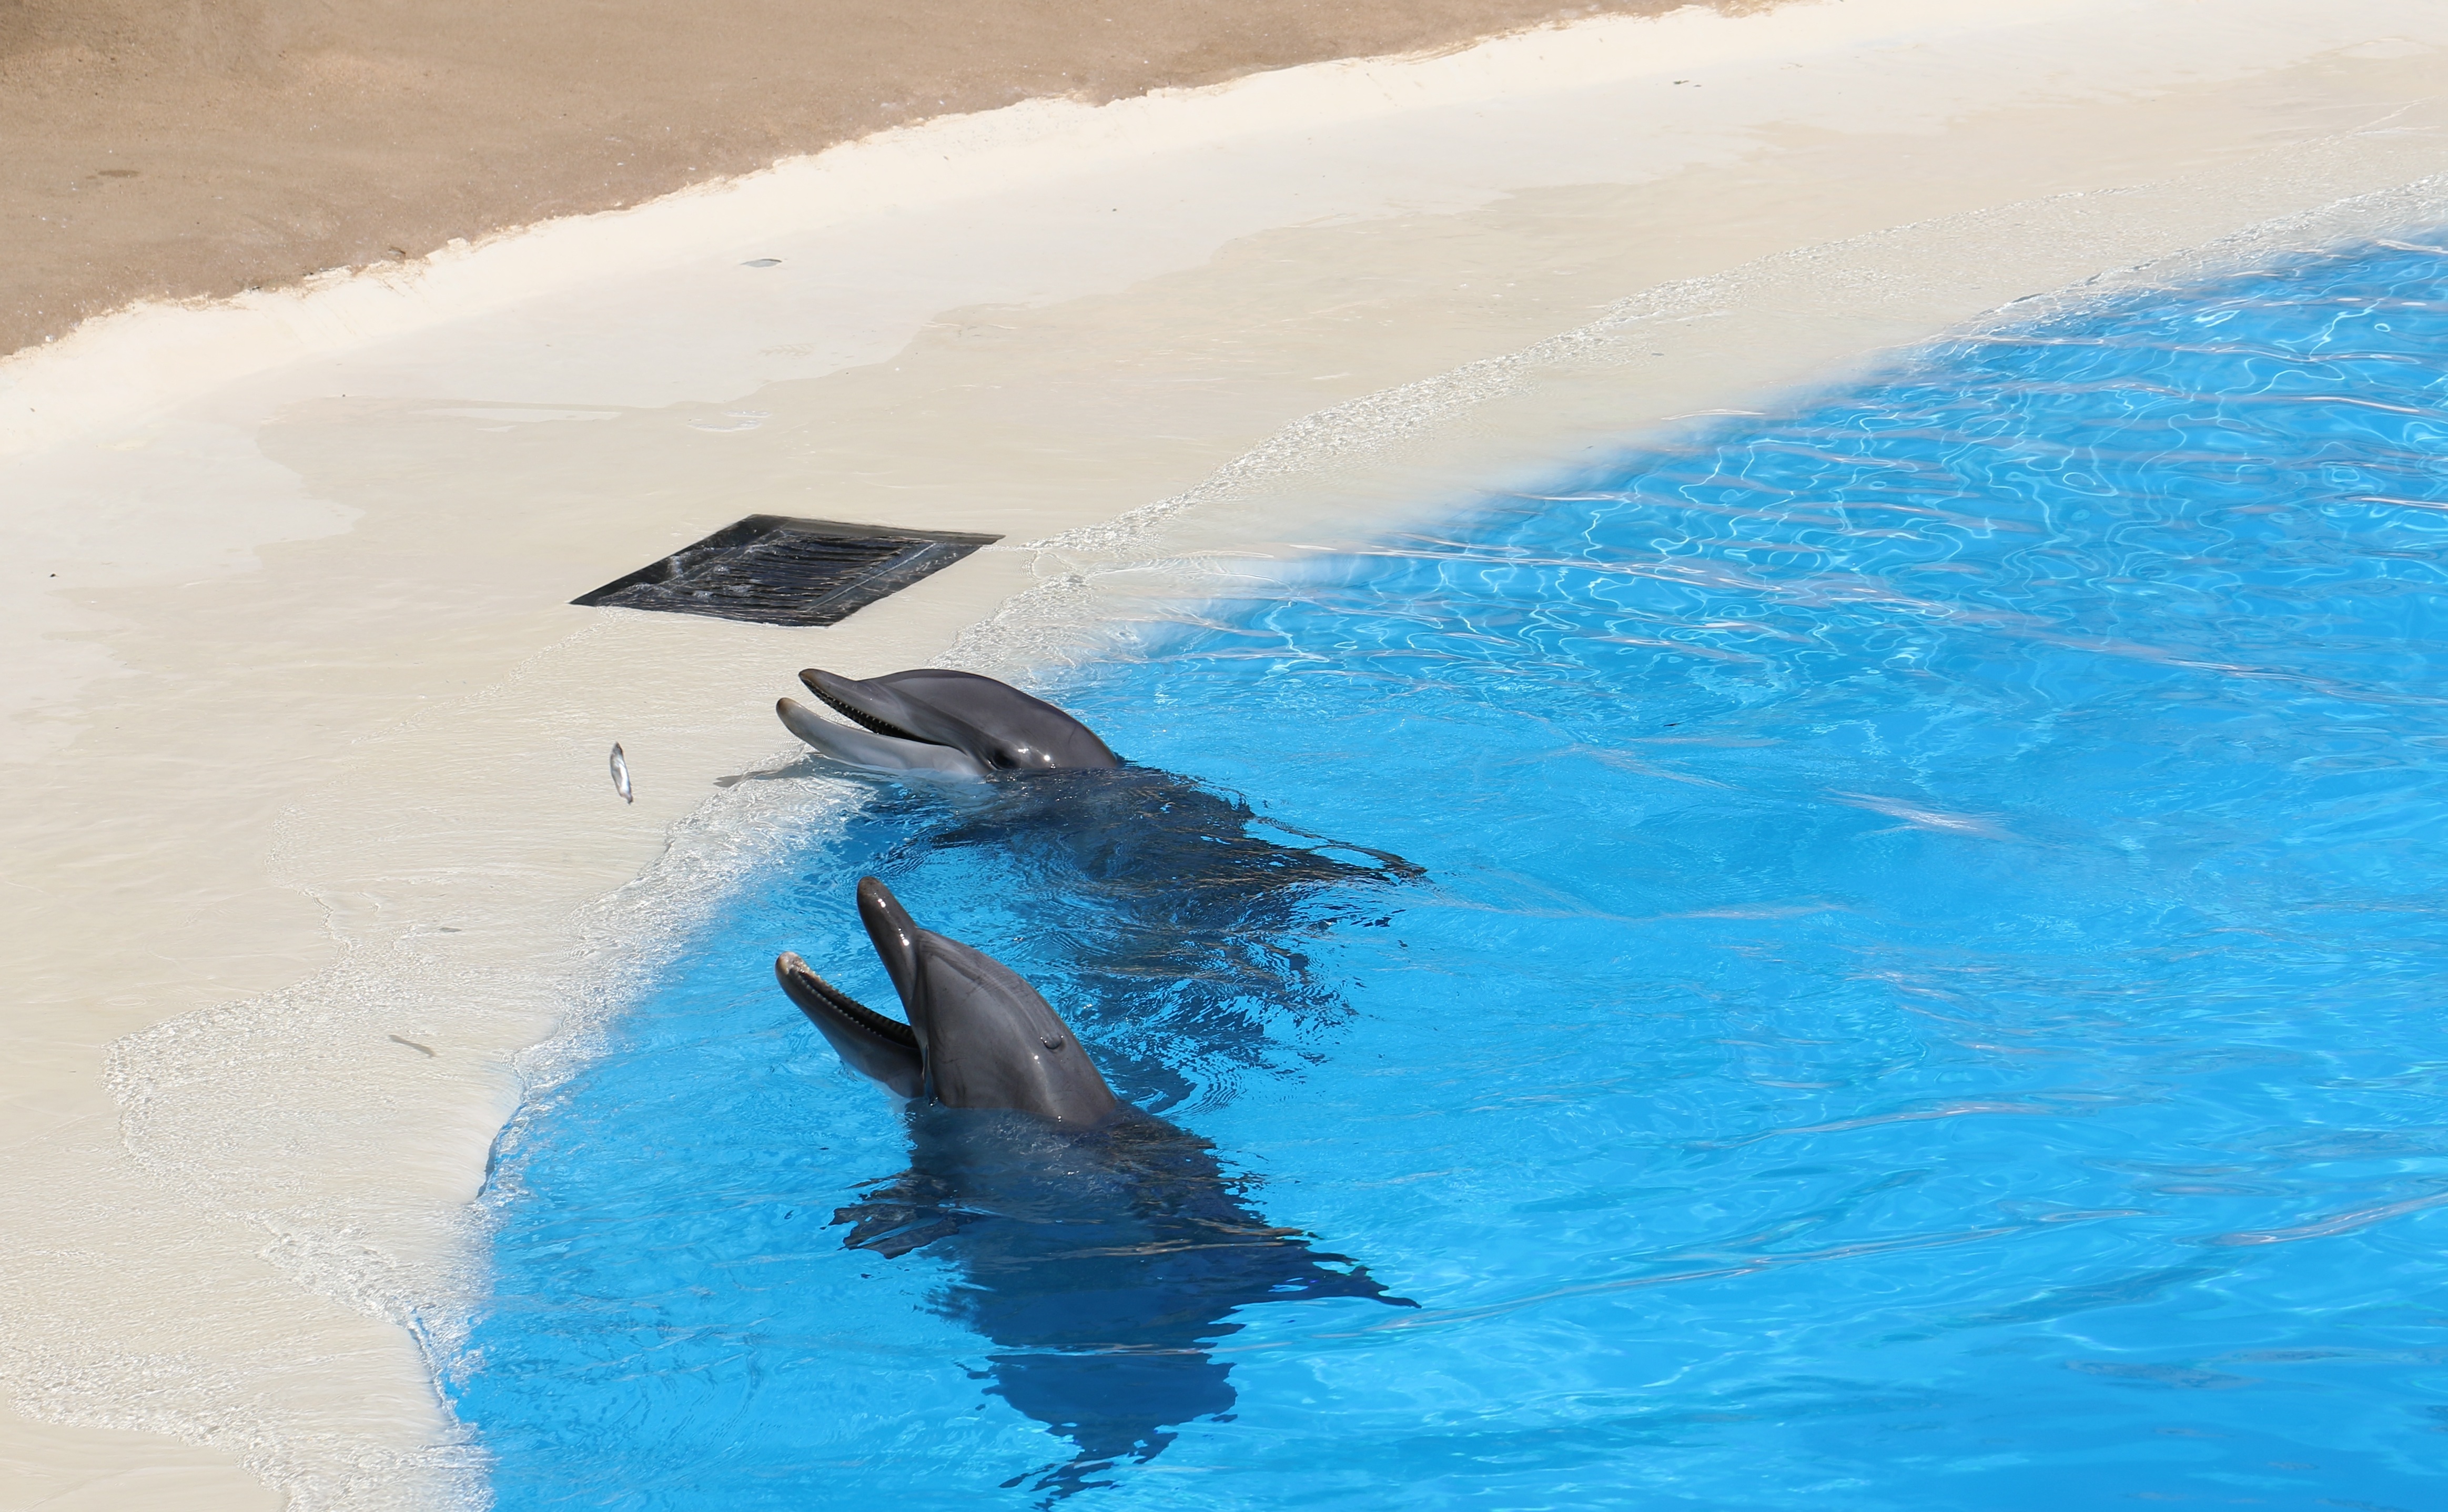
water, pool, wildlife, herd, mammal, fin, holidays, aquarium, tenerife, dolphin, fins, dolphins, canary islands, preview, dolphinarium, loro park, marine mammal, killer whale, spinner dolphin, whales dolphins and porpoises, common bottlenose dolphin, short beaked common dolphin, tucuxi, wholphin